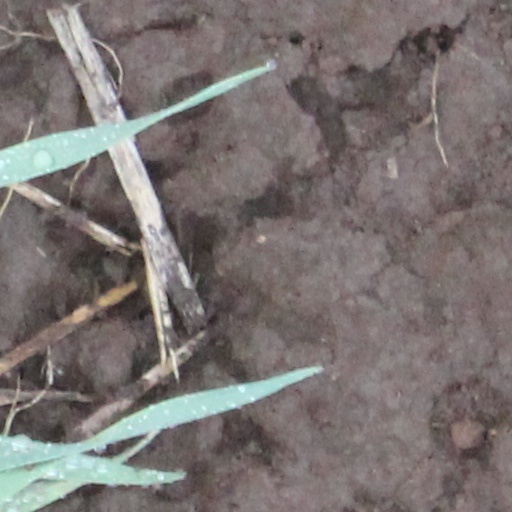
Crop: wheat